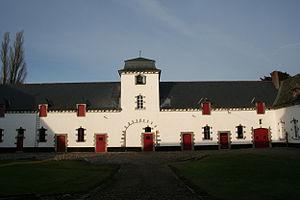
Vellereille-les-Brayeux (Belgique), ancienne basse-cour de l’abbaye de Bonne Espérance (XVIIe siècles).
L'abbaye de Bonne-Espérance est située à Vellereille-les-Brayeux, aujourd'hui dans la commune d'Estinnes, à 4 km au sud-ouest de Binche, en Belgique.